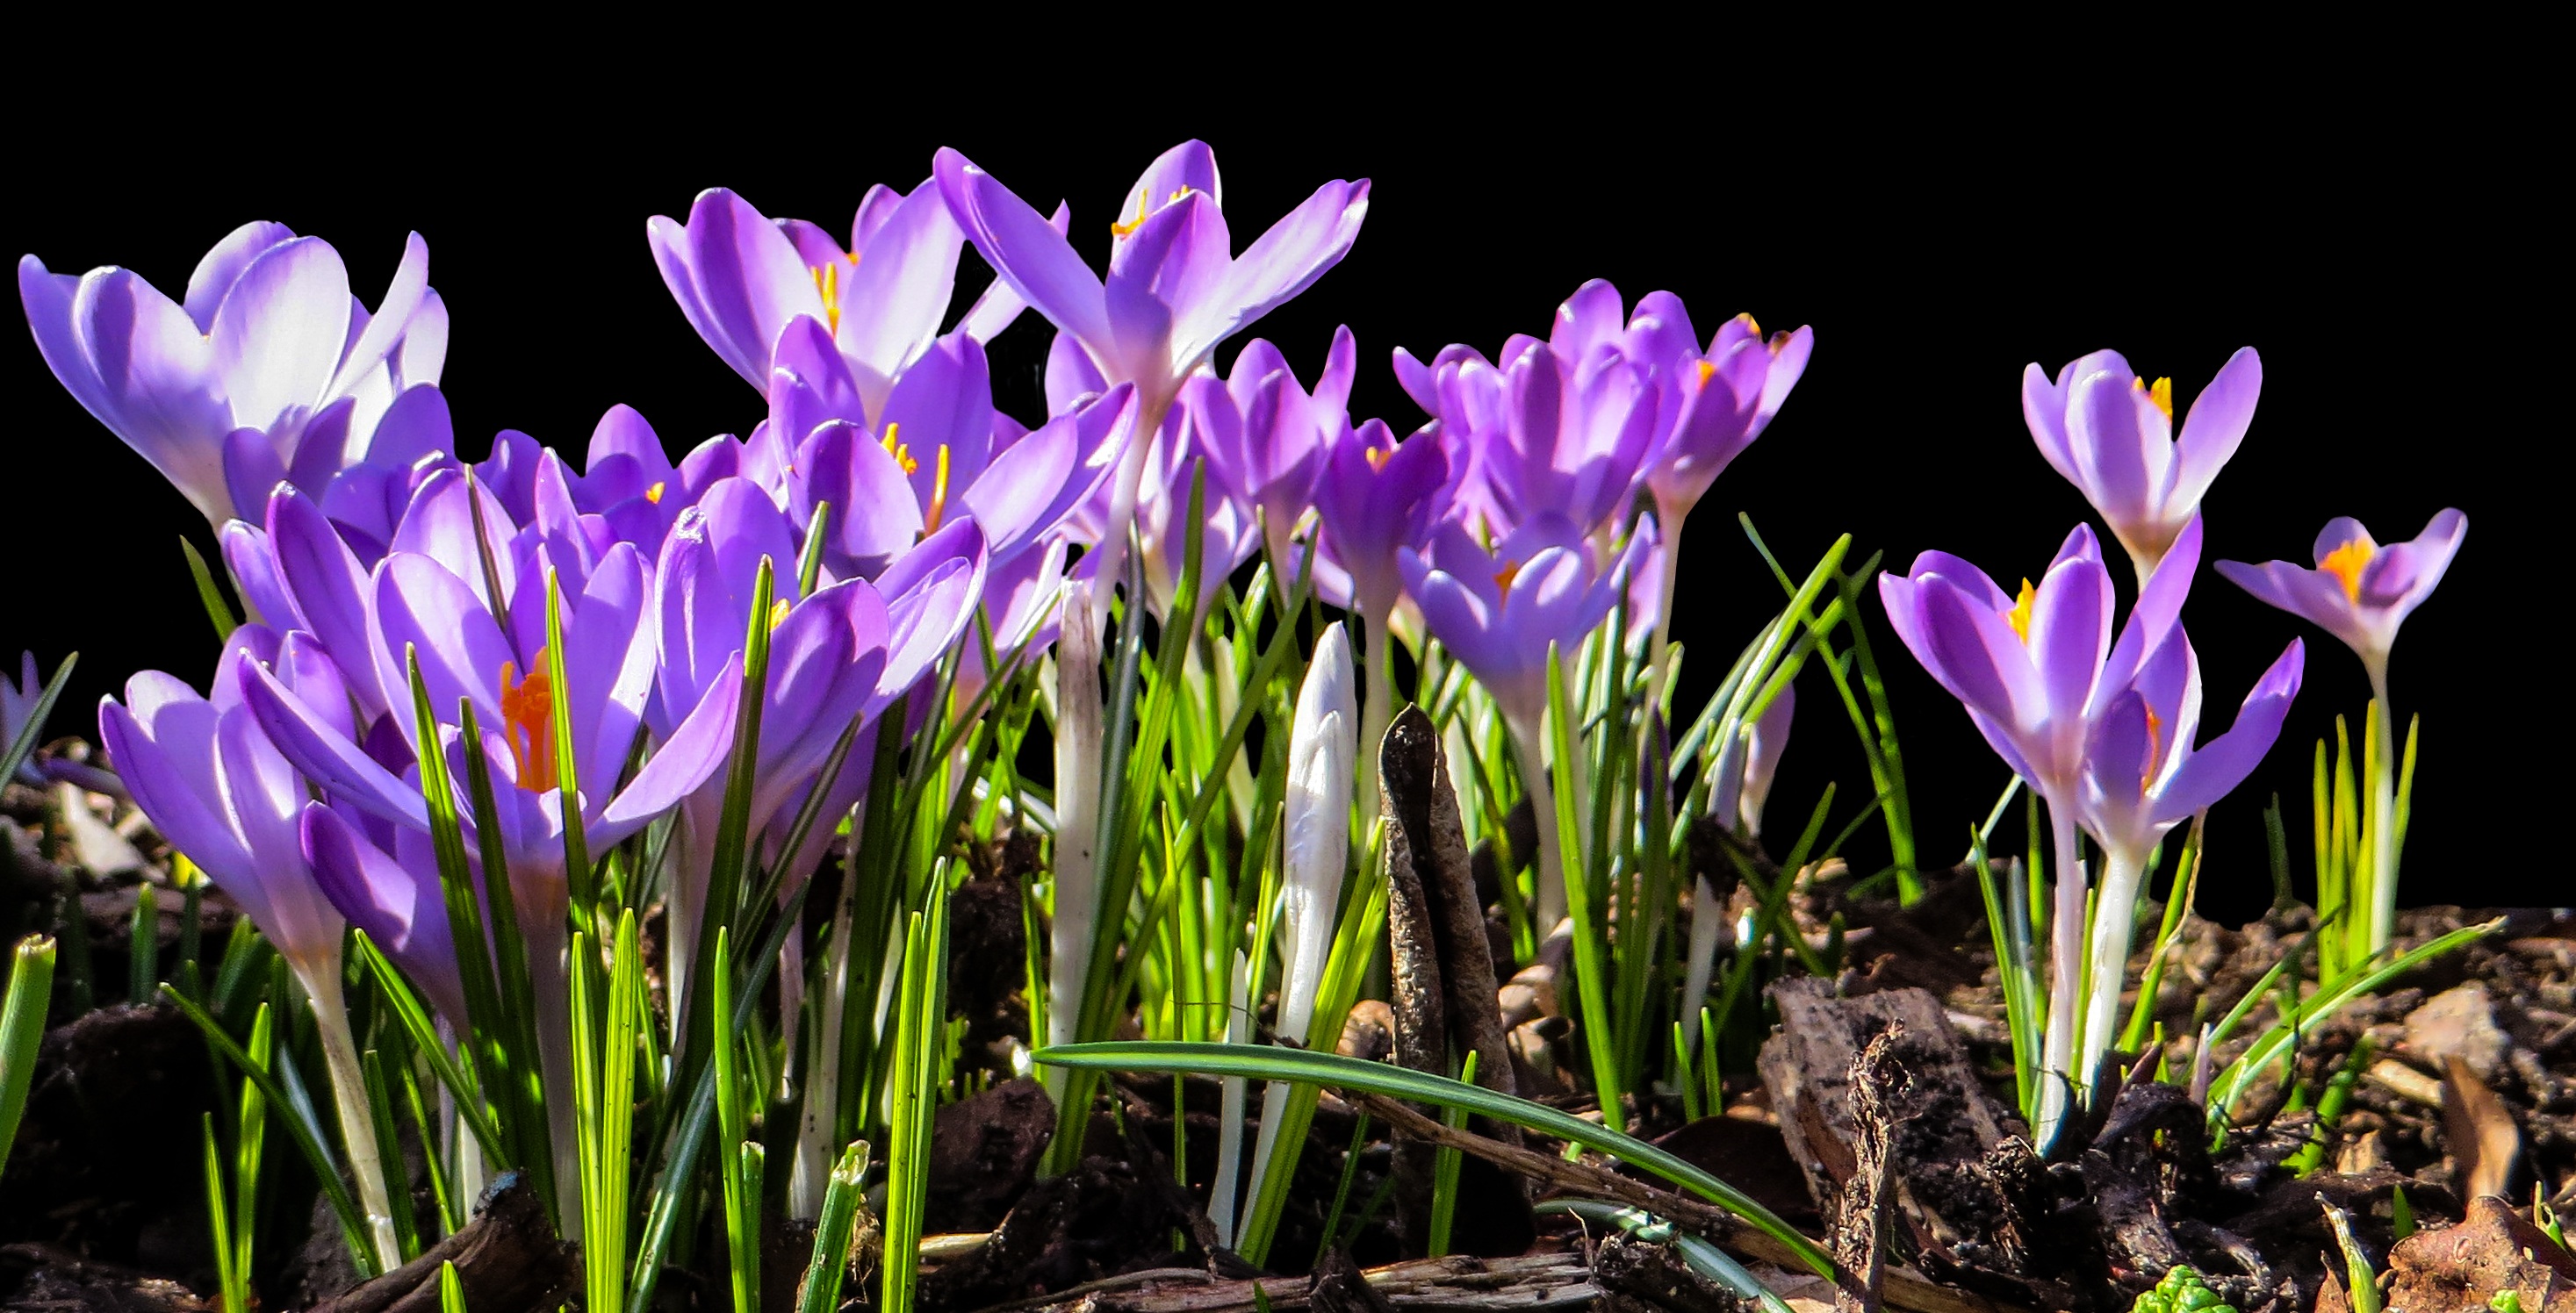
blossom, plant, flower, bloom, spring, close, flora, crocus, spring flowers, spring awakening, fr hlingsanfang, flowering plant, land plant, iris family